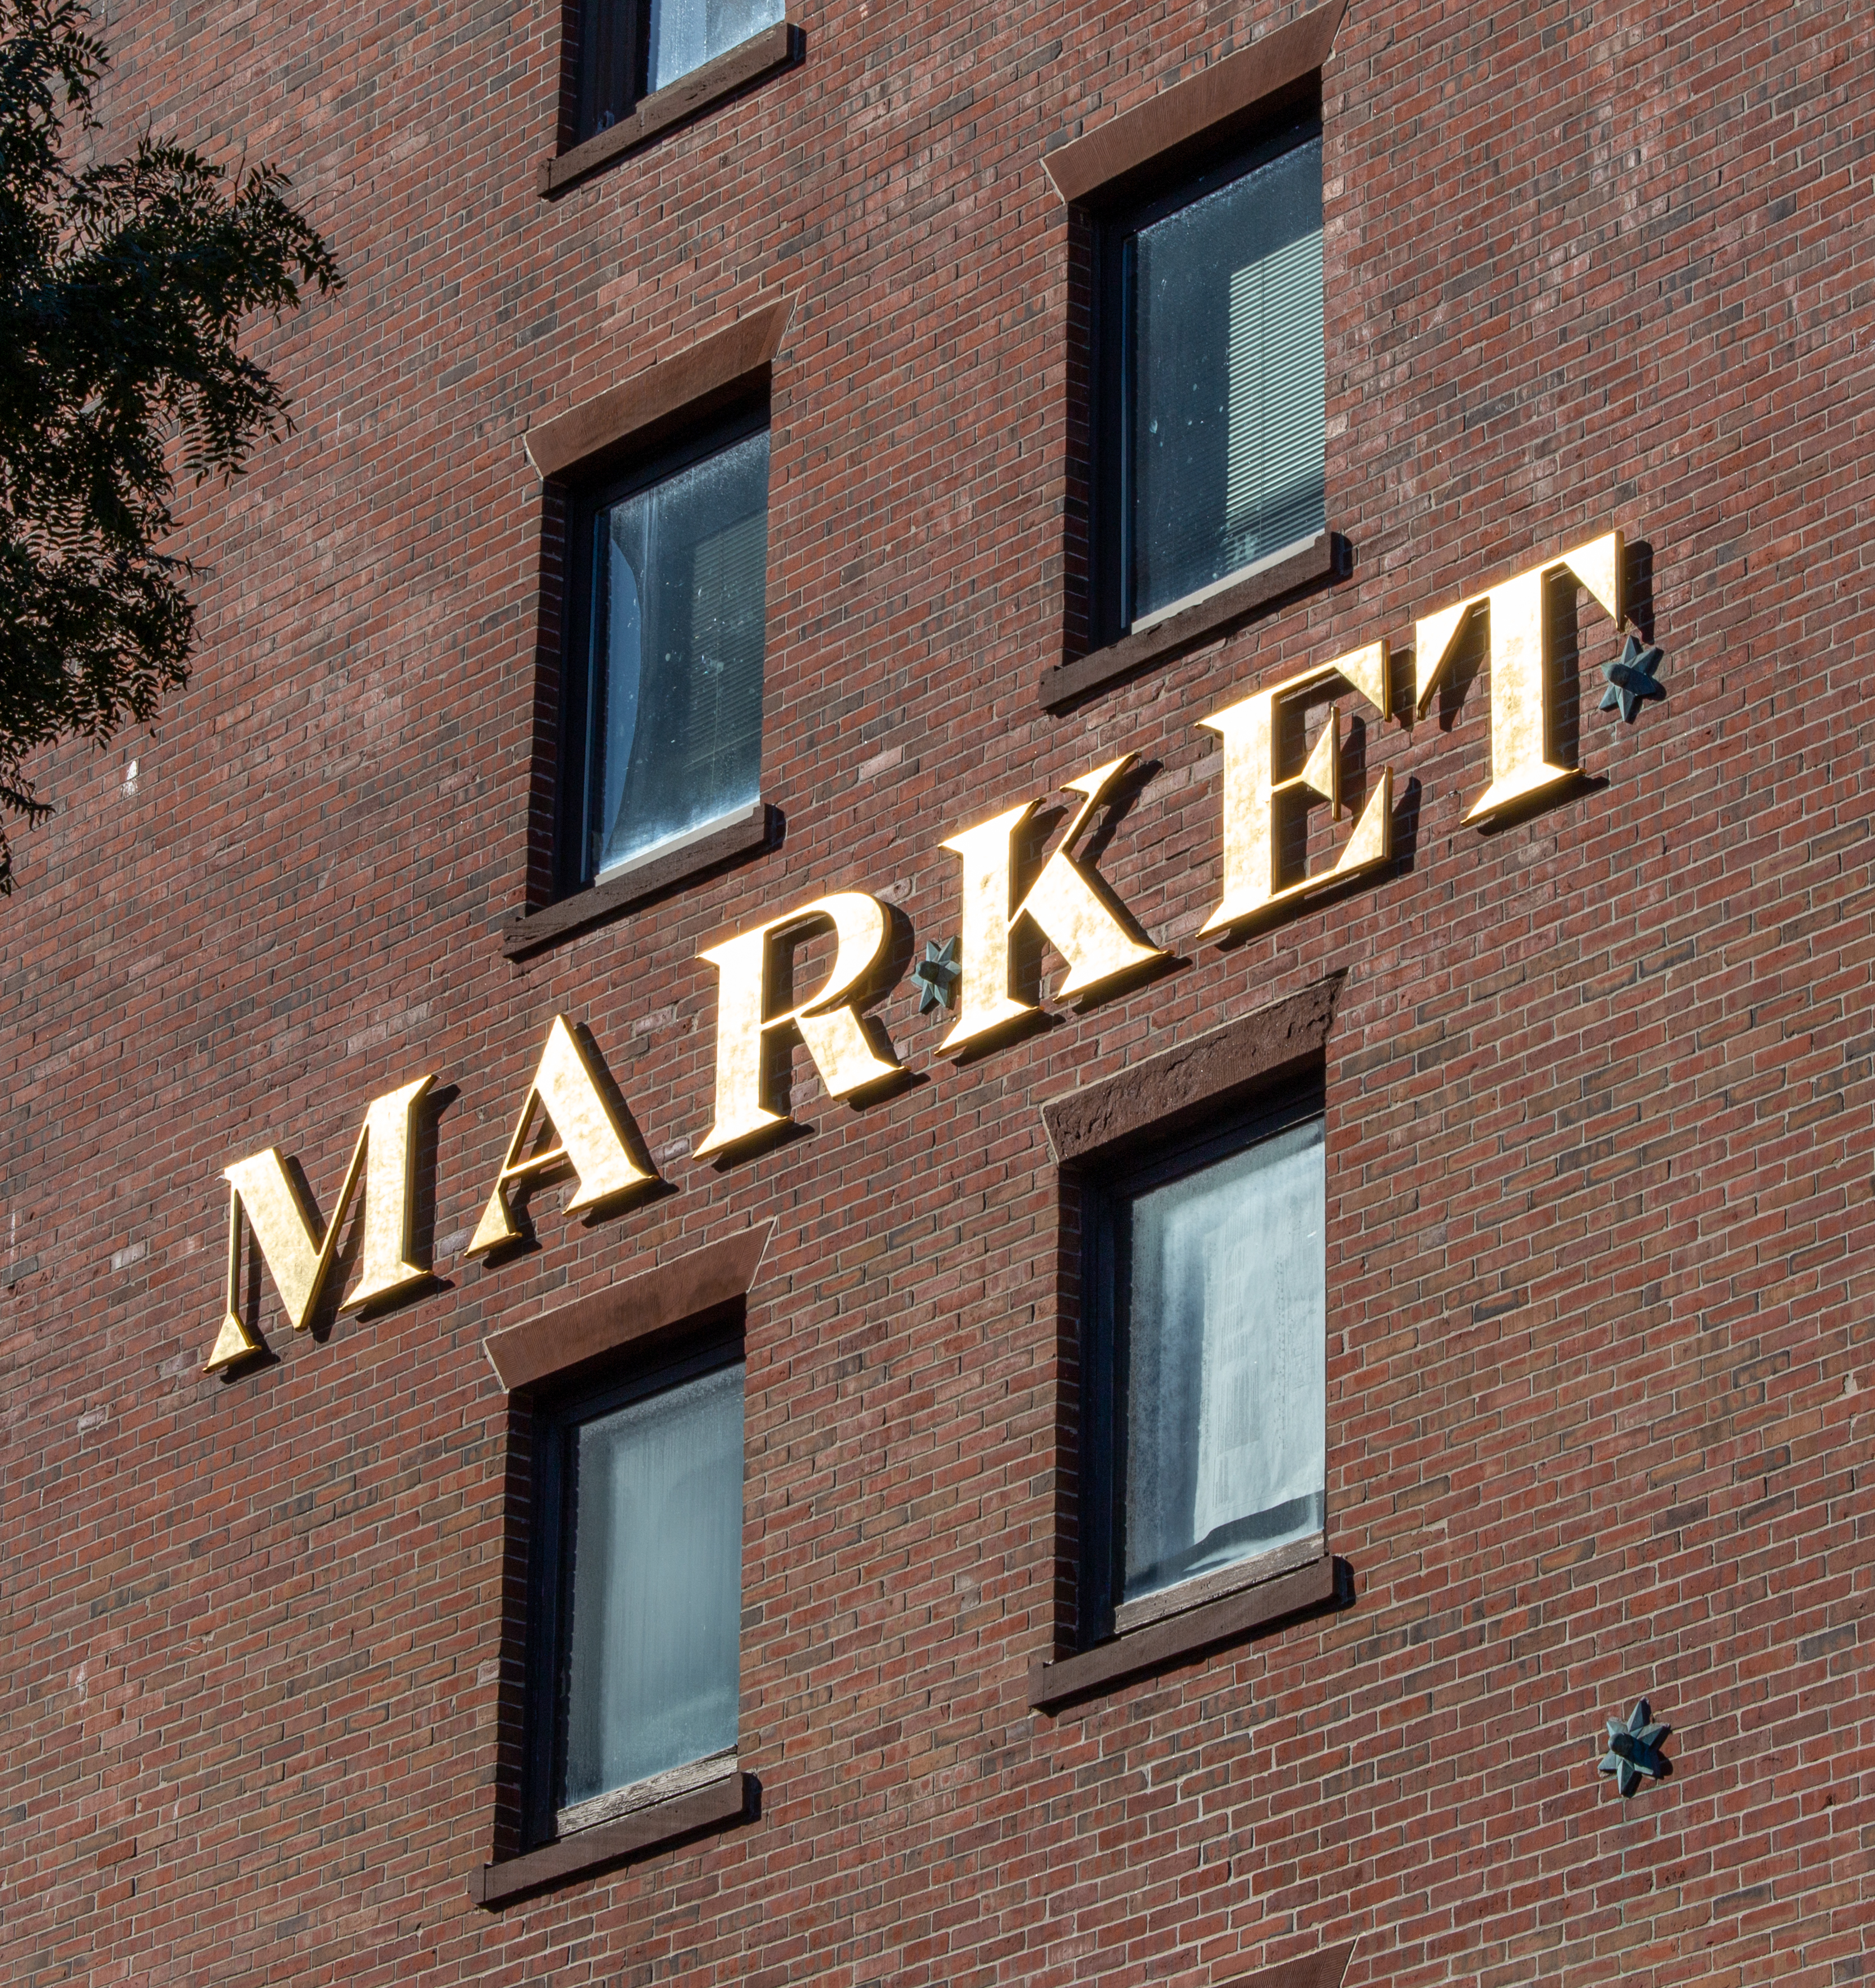
window, daytime, fixture, brickwork, brick, font, building material, wall, building, real estate, facade, signage, wood, city, tree, sign, apartment, commercial building, mixed use, sash window, room, metal, number, roof